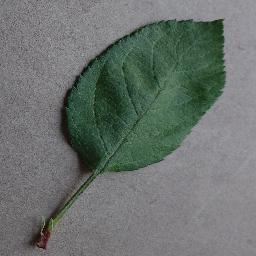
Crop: apple
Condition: healthy